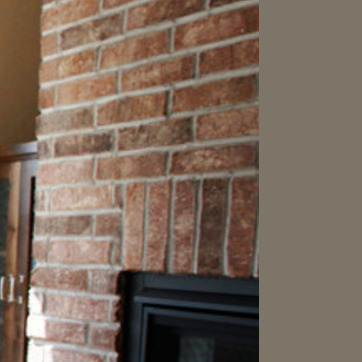
Material: brick